Battle of Lepanto order of battle

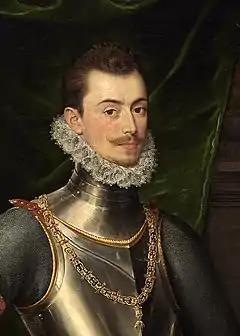
John of Austria

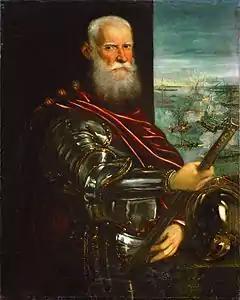
Sebastiano Venier

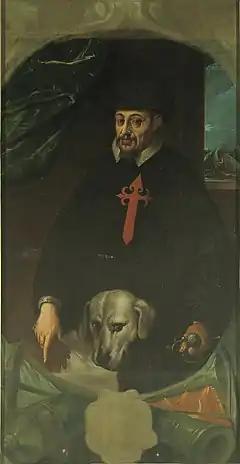
Giovanni Andrea Doria

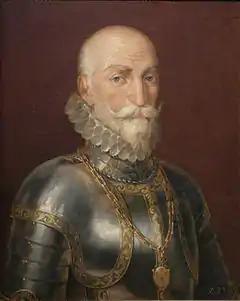
Álvaro de Bazán

Commanded by Giovanni Andrea Doria (53 galleys, 2 galleasses)